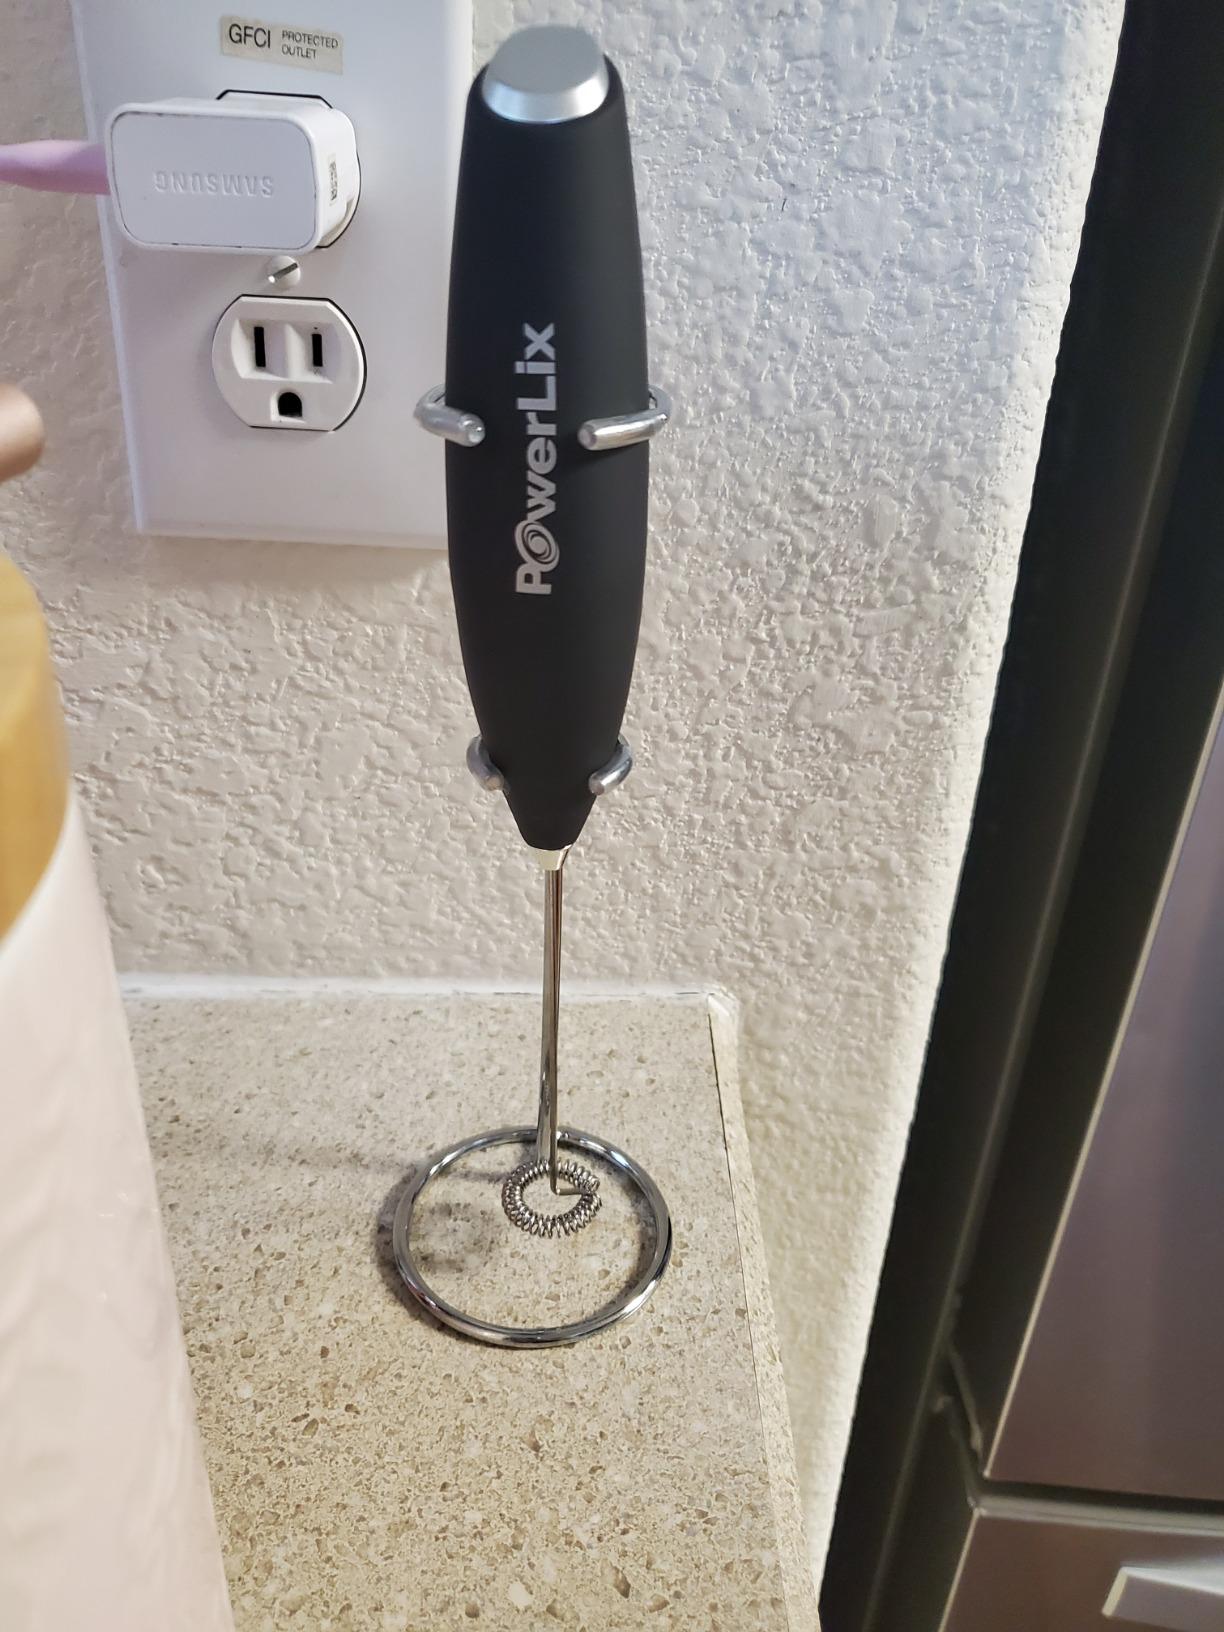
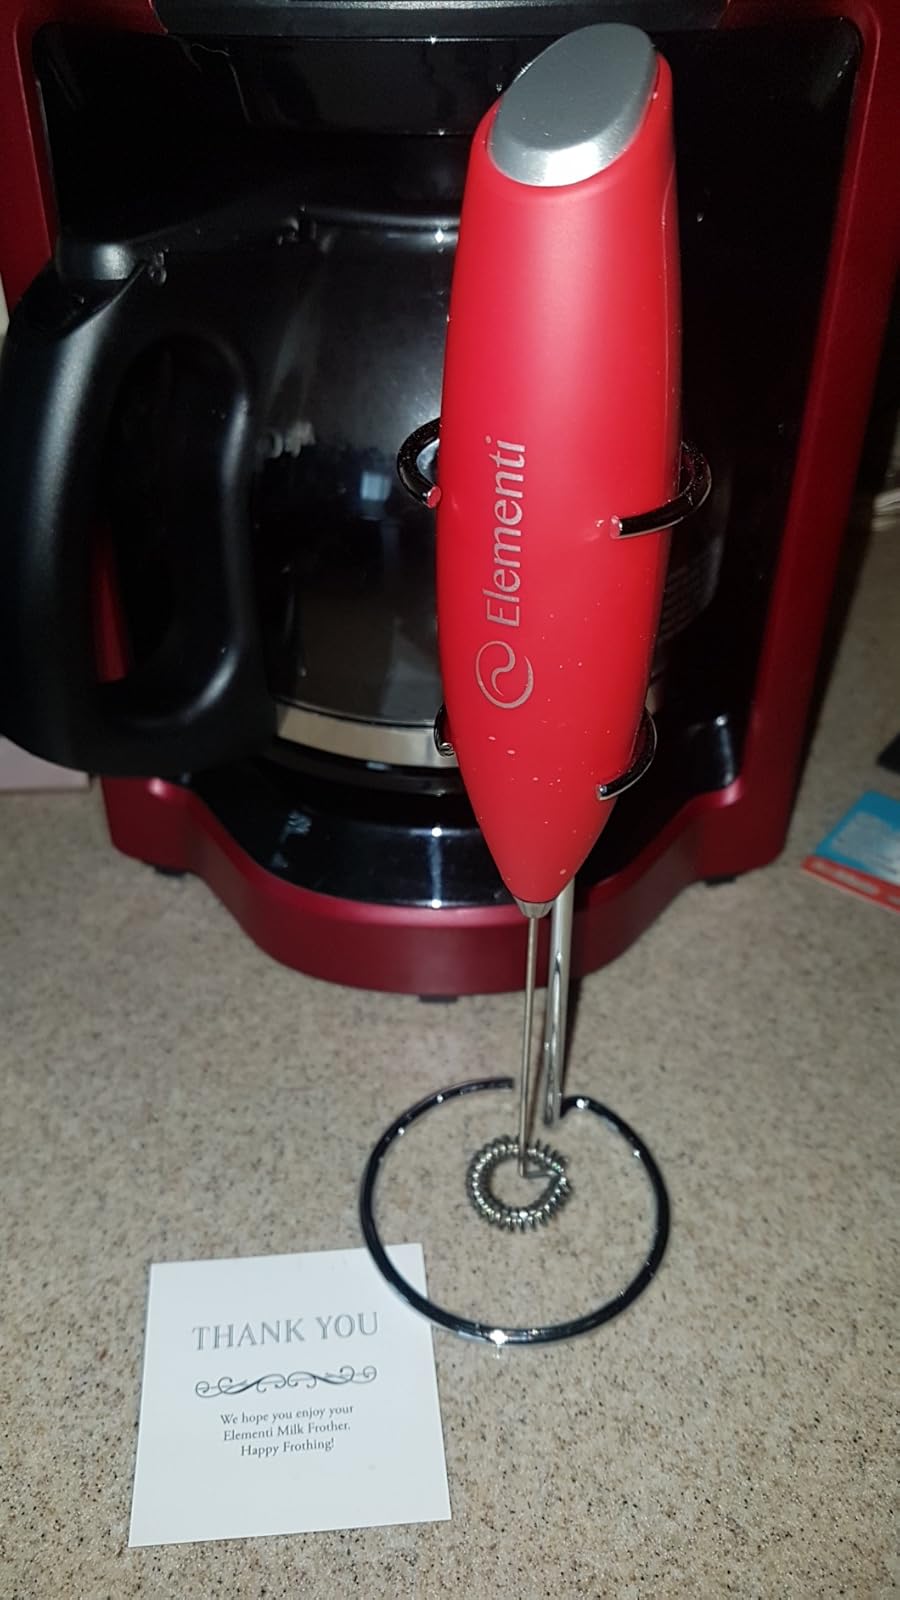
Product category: items_mixer
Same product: no